Describe the emotion expressed in this image:  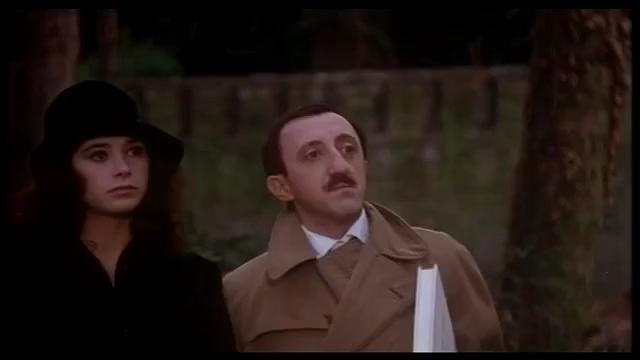
This person displays Pain, valence and arousal with low intensity.